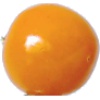
Label: Physalis 1